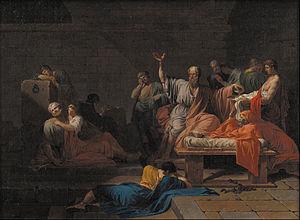
La Mort de Socrate est un tableau réalisé par le peintre français Jacques-Louis David en 1787. Il représente la mort du philosophe grec Socrate, condamné par les Athéniens à boire la ciguë.